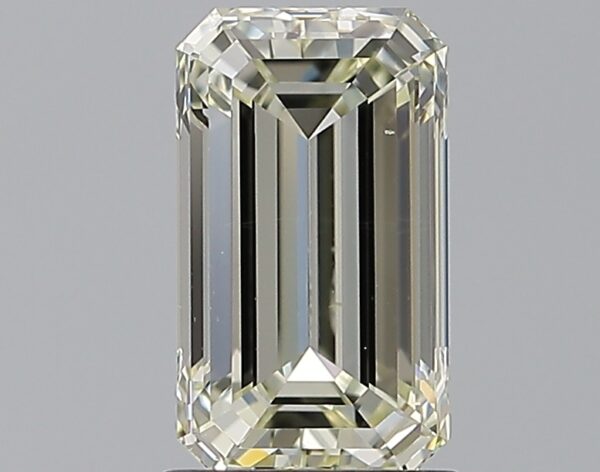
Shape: emerald
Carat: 1.5
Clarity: VS2
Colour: N
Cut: EX
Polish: VG
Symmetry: VG
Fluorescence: N
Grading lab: GIA
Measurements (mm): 8.7 x 5.03 x 3.44